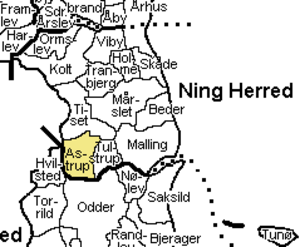
Astrup Sogn (Aarhus Kommune)
Astrup Sogn, Århus Amt
Astrup Sogn er et sogn i Århus Søndre Provsti. Sognet ligger i Aarhus Kommune; indtil Kommunalreformen i 1970 lå det i Ning Herred. I Astrup Sogn ligger Astrup Kirke.